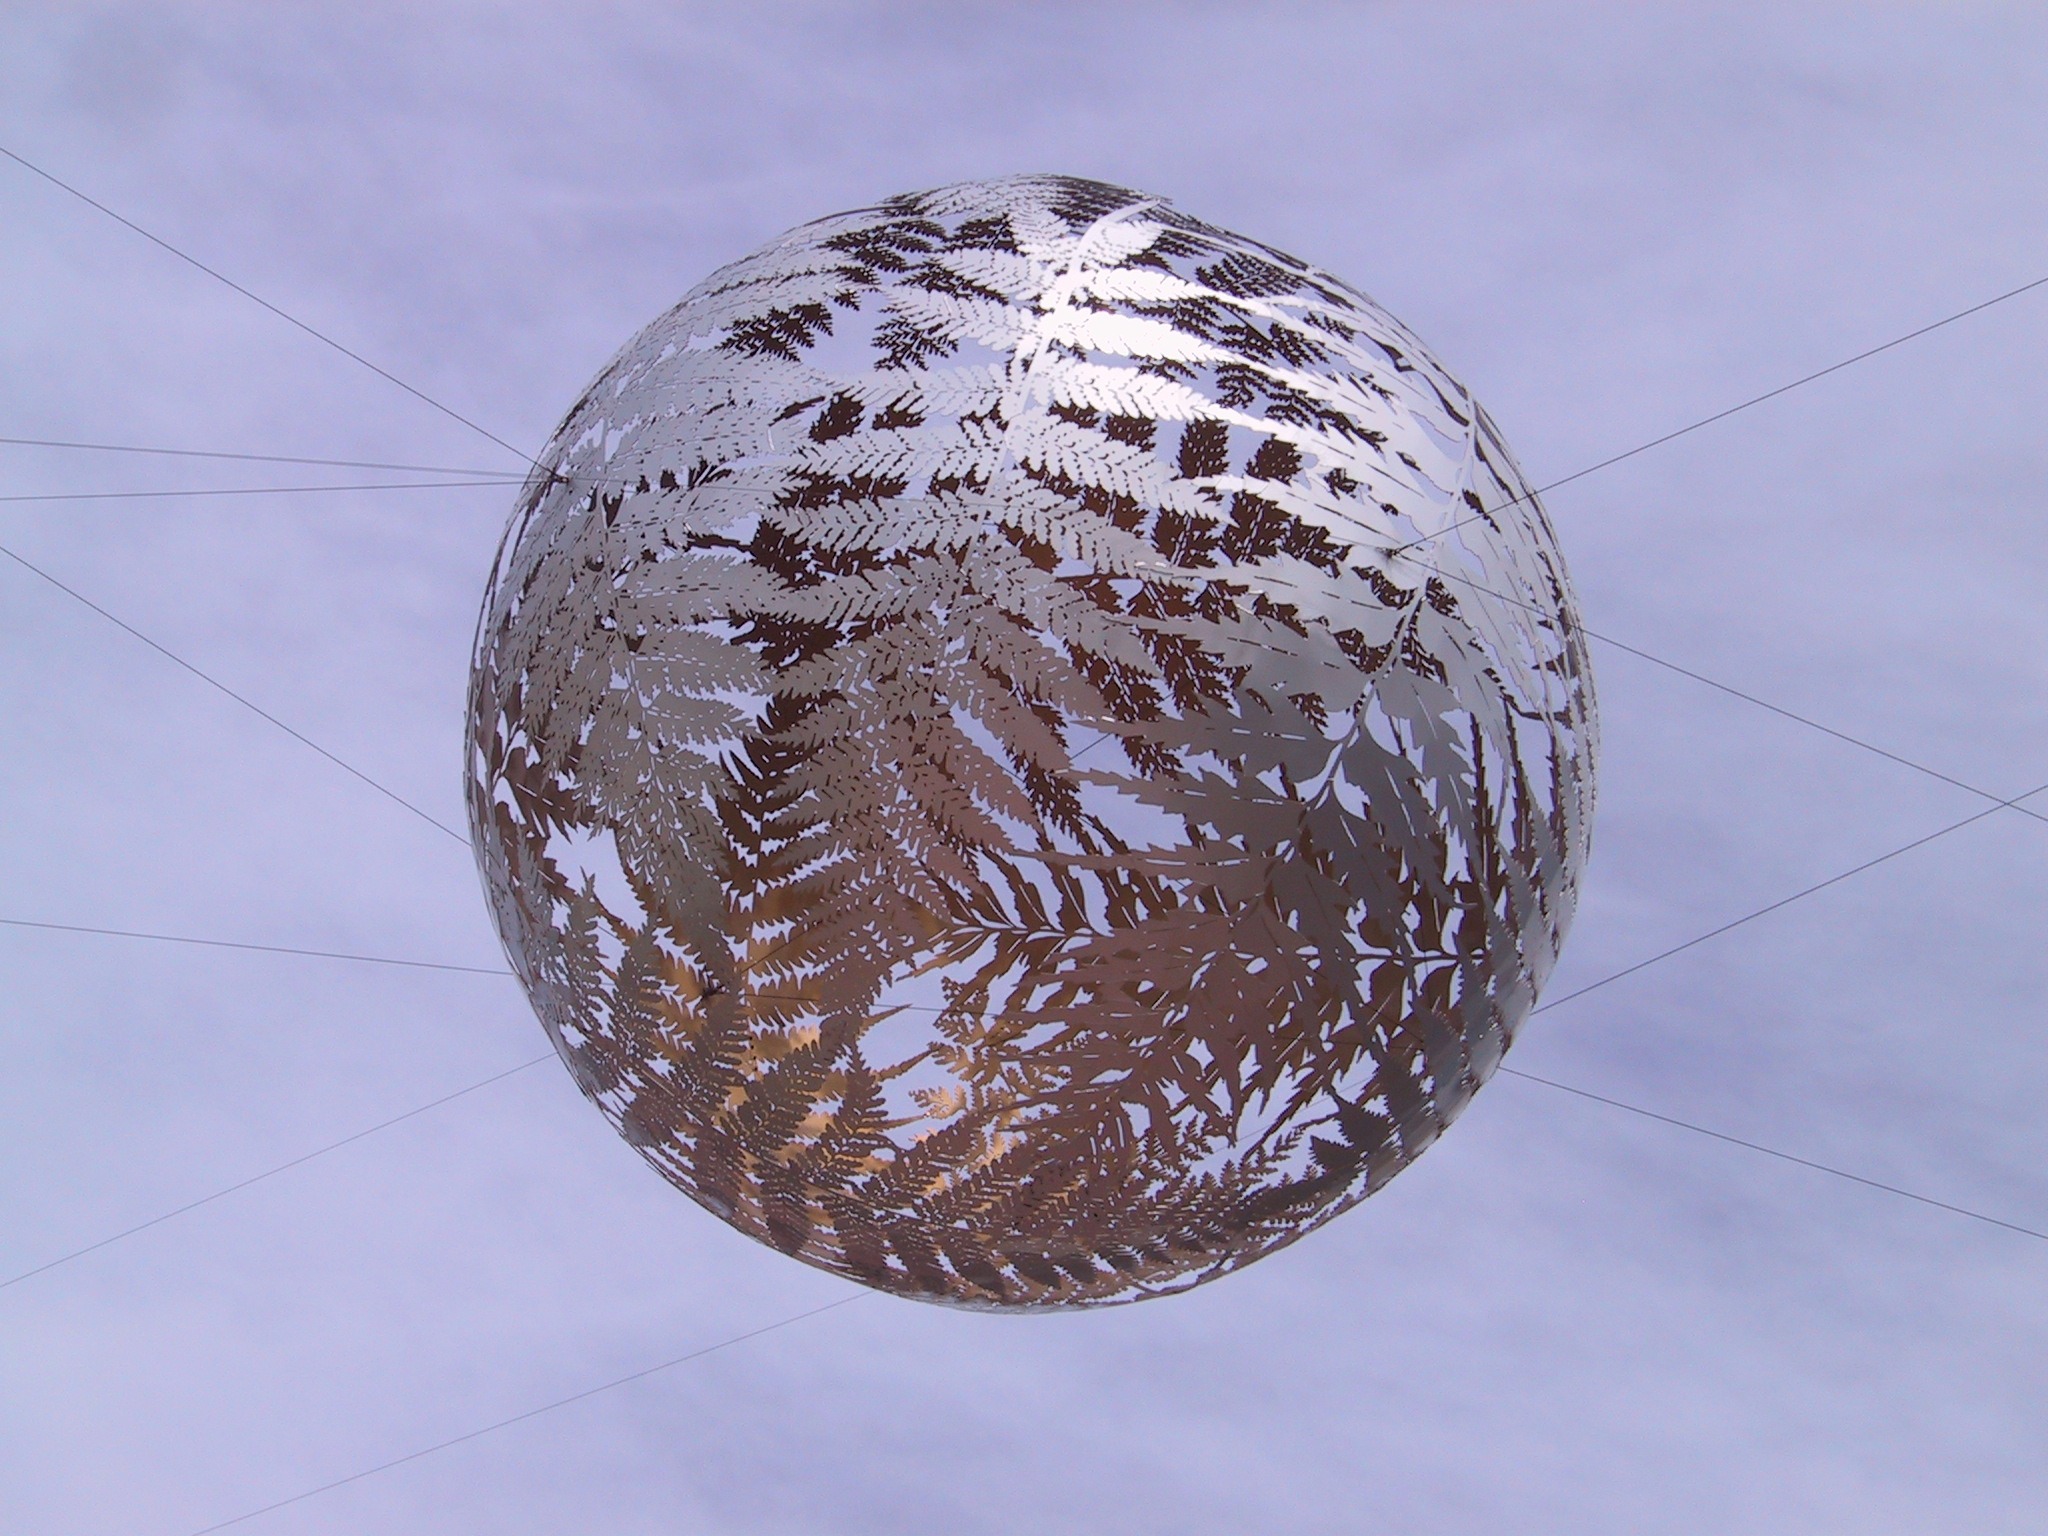
monument, metal, landmark, float, lighting, modern, fern, circle, sculpture, ball, light fixture, sphere, ropes, shape